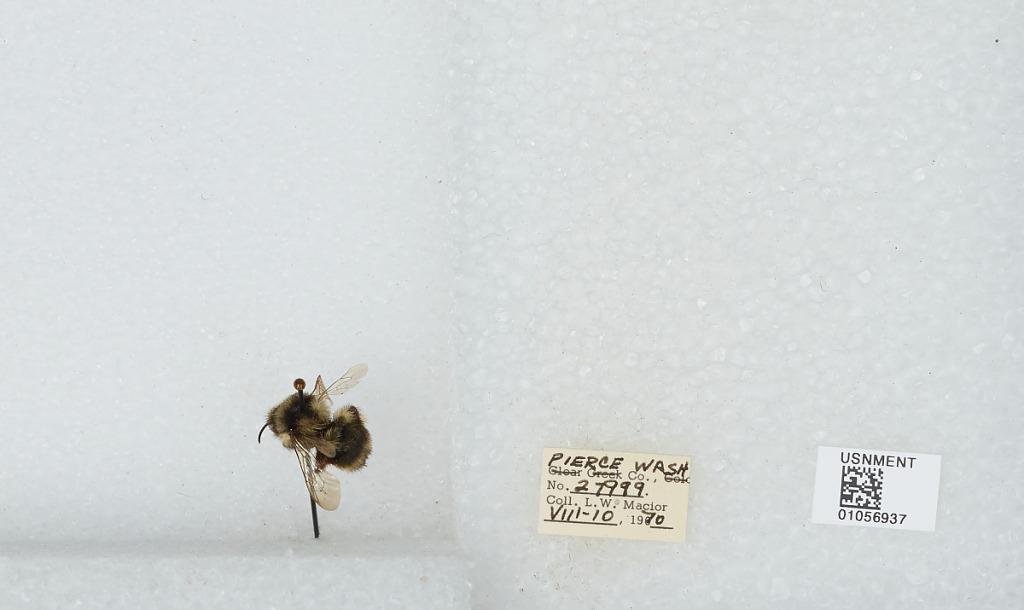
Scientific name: Bombus bifarius nearcticus
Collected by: L. Macior
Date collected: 1970-8-10
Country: United States
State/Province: Washington
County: Pierce
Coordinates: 47.05, -122.12